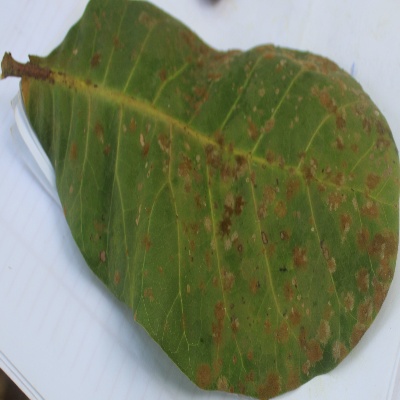
Crop: Cashew
Condition: red rust